Metal detector

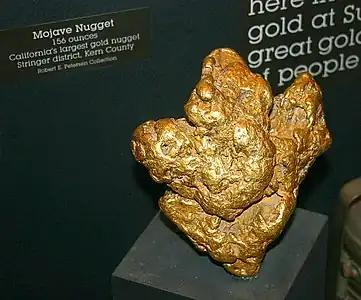
This gold nugget, known as the Mojave Nugget, was found in 1977 by an individual prospector in the Southern California Desert using a metal detector.

The metal detecting community and professional archaeologists have different ideas related to the recovery and preservation of historic finds and locations. Archaeologists claim that detector hobbyists take an artifact-centric approach, removing these from their context resulting in a permanent loss of historical information. Archaeological looting of places like Slack Farm in 1987 and Petersburg National Battlefield serve as evidence against allowing unsupervised metal detecting in historic locations.